Cong. James M. Graham House

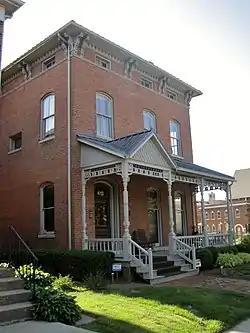

The Cong. James M. Graham House is a historic house located at 413 South 7th Street in Springfield, Illinois. The two-story Italianate house was the home of U.S. Representative James M. Graham from 1896 until his death in 1945. Graham, who served in the House from 1909 to 1915, played a part in several important Congressional investigations. He wrote the minority opinion in Congress's investigation of the Pinchot–Ballinger controversy, in which he condemned Secretary of the Interior Richard Ballinger for appropriating public lands for private use. Graham also participated in fraud investigations into the Bureau of Indian Affairs, one of which led to the resignation of then-Commissioner of Indian Affairs Robert G. Valentine.